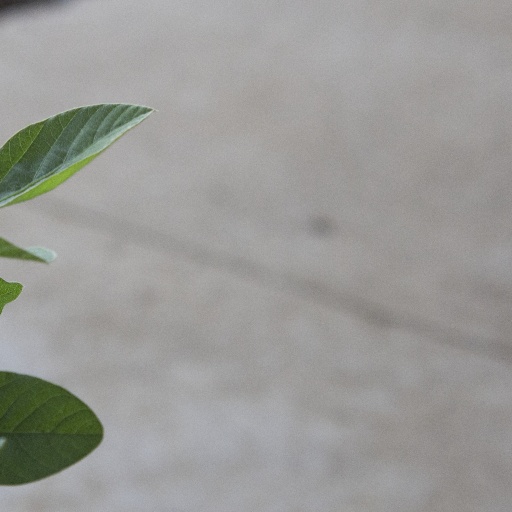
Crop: soybean